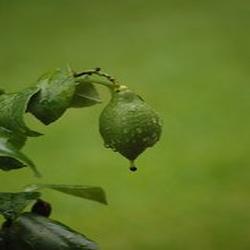
Label: Lemon